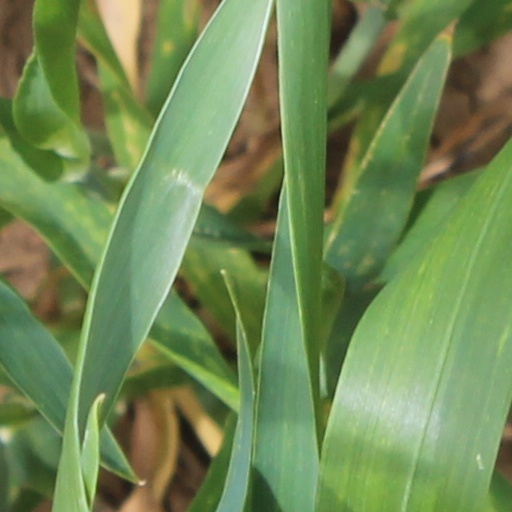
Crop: wheat